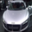
Label: automobile